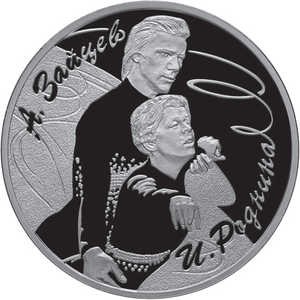
Aleksandr Guennadievitch Zaïtsev, né le 16 juin 1952 à Leningrad, est un patineur artistique de l'ex-Union soviétique, champion du monde et champion olympique. Il est actuellement entraîneur et réside à Saint-Pétersbourg.